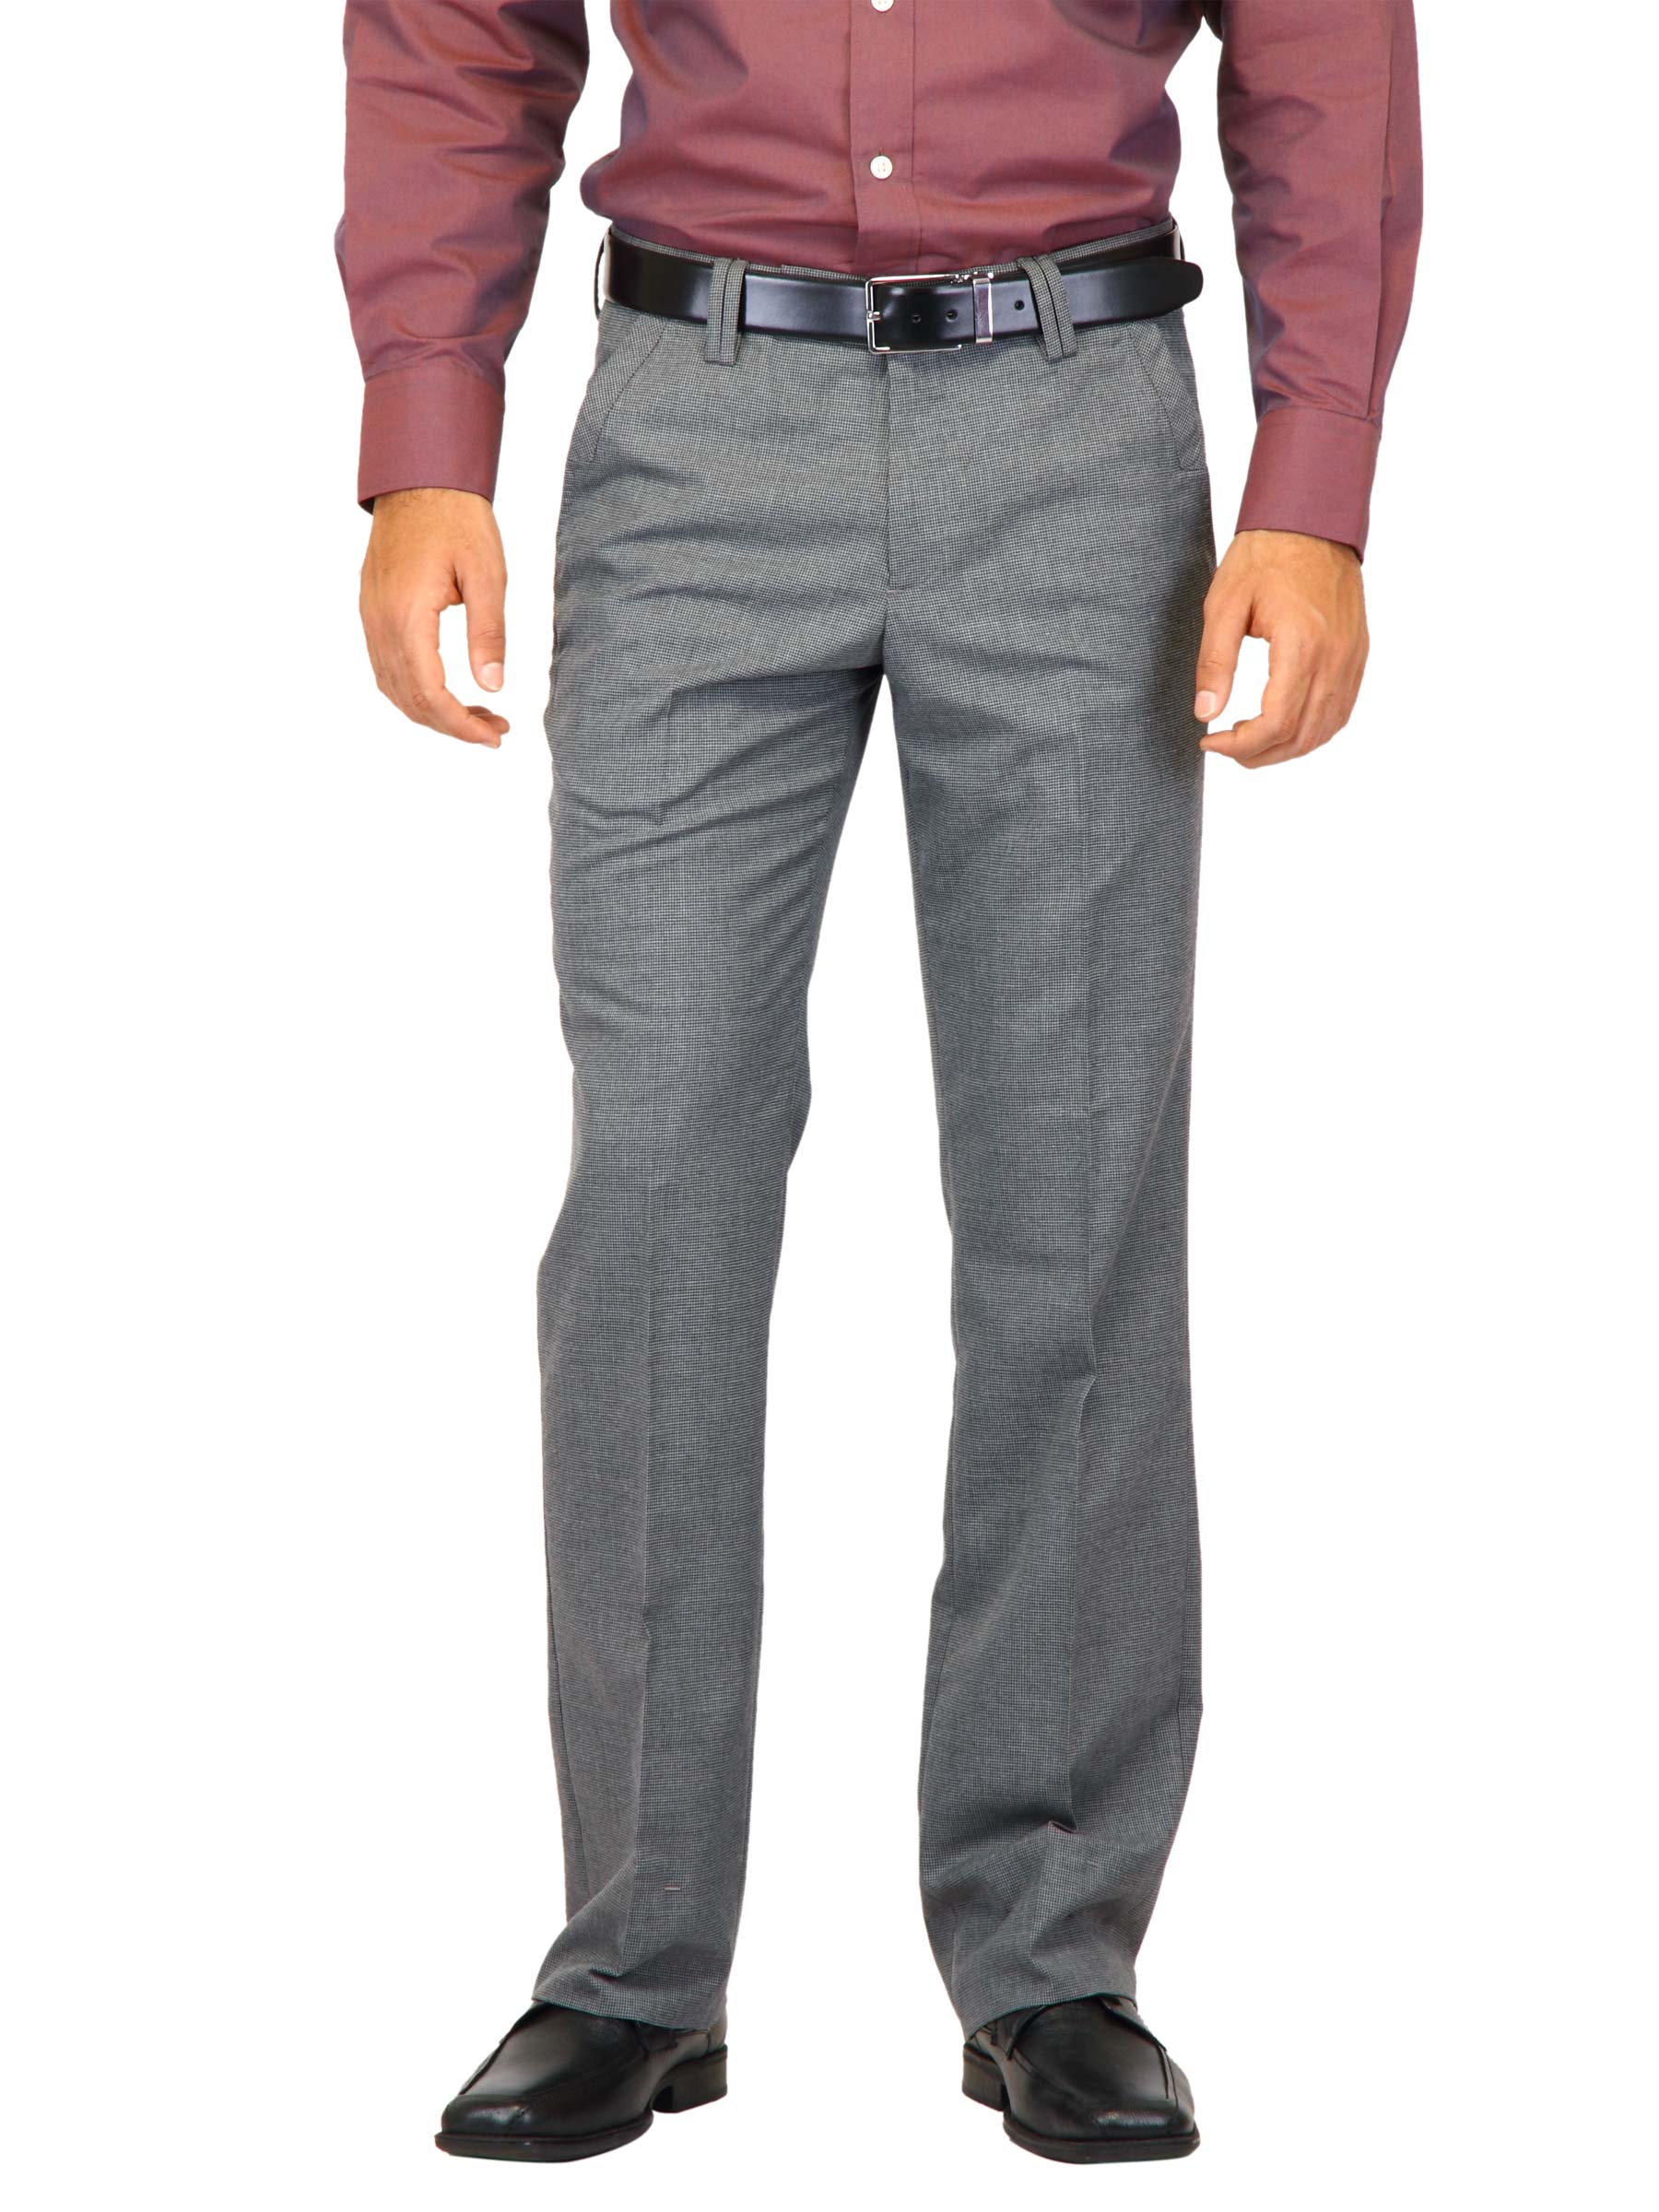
Indigo Nation Men TR Yarn Dyed Grey Trousers
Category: Apparel / Bottomwear / Trousers
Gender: Men
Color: Grey
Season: Fall 2011
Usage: Casual